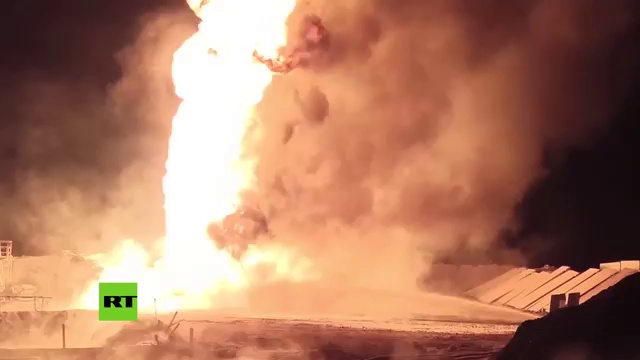
Fire: no
Smoke: yes